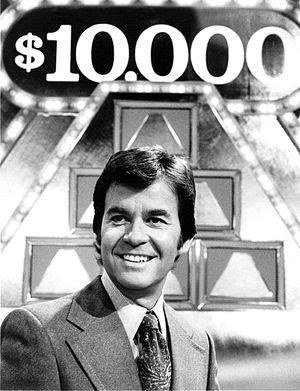
Pyramid est un jeu télévisé américain, apparu en 1973 sous le titre The $10,000 Pyramid.